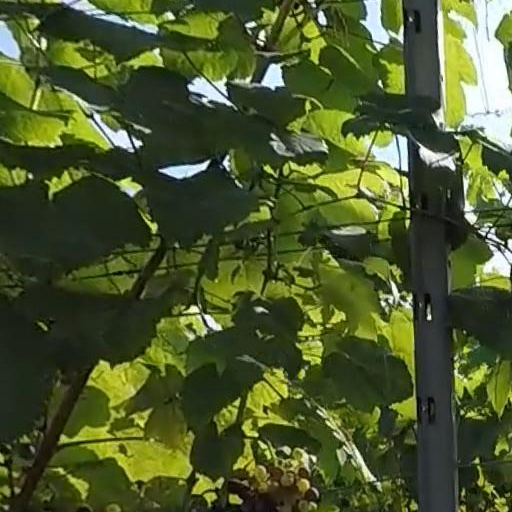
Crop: grape